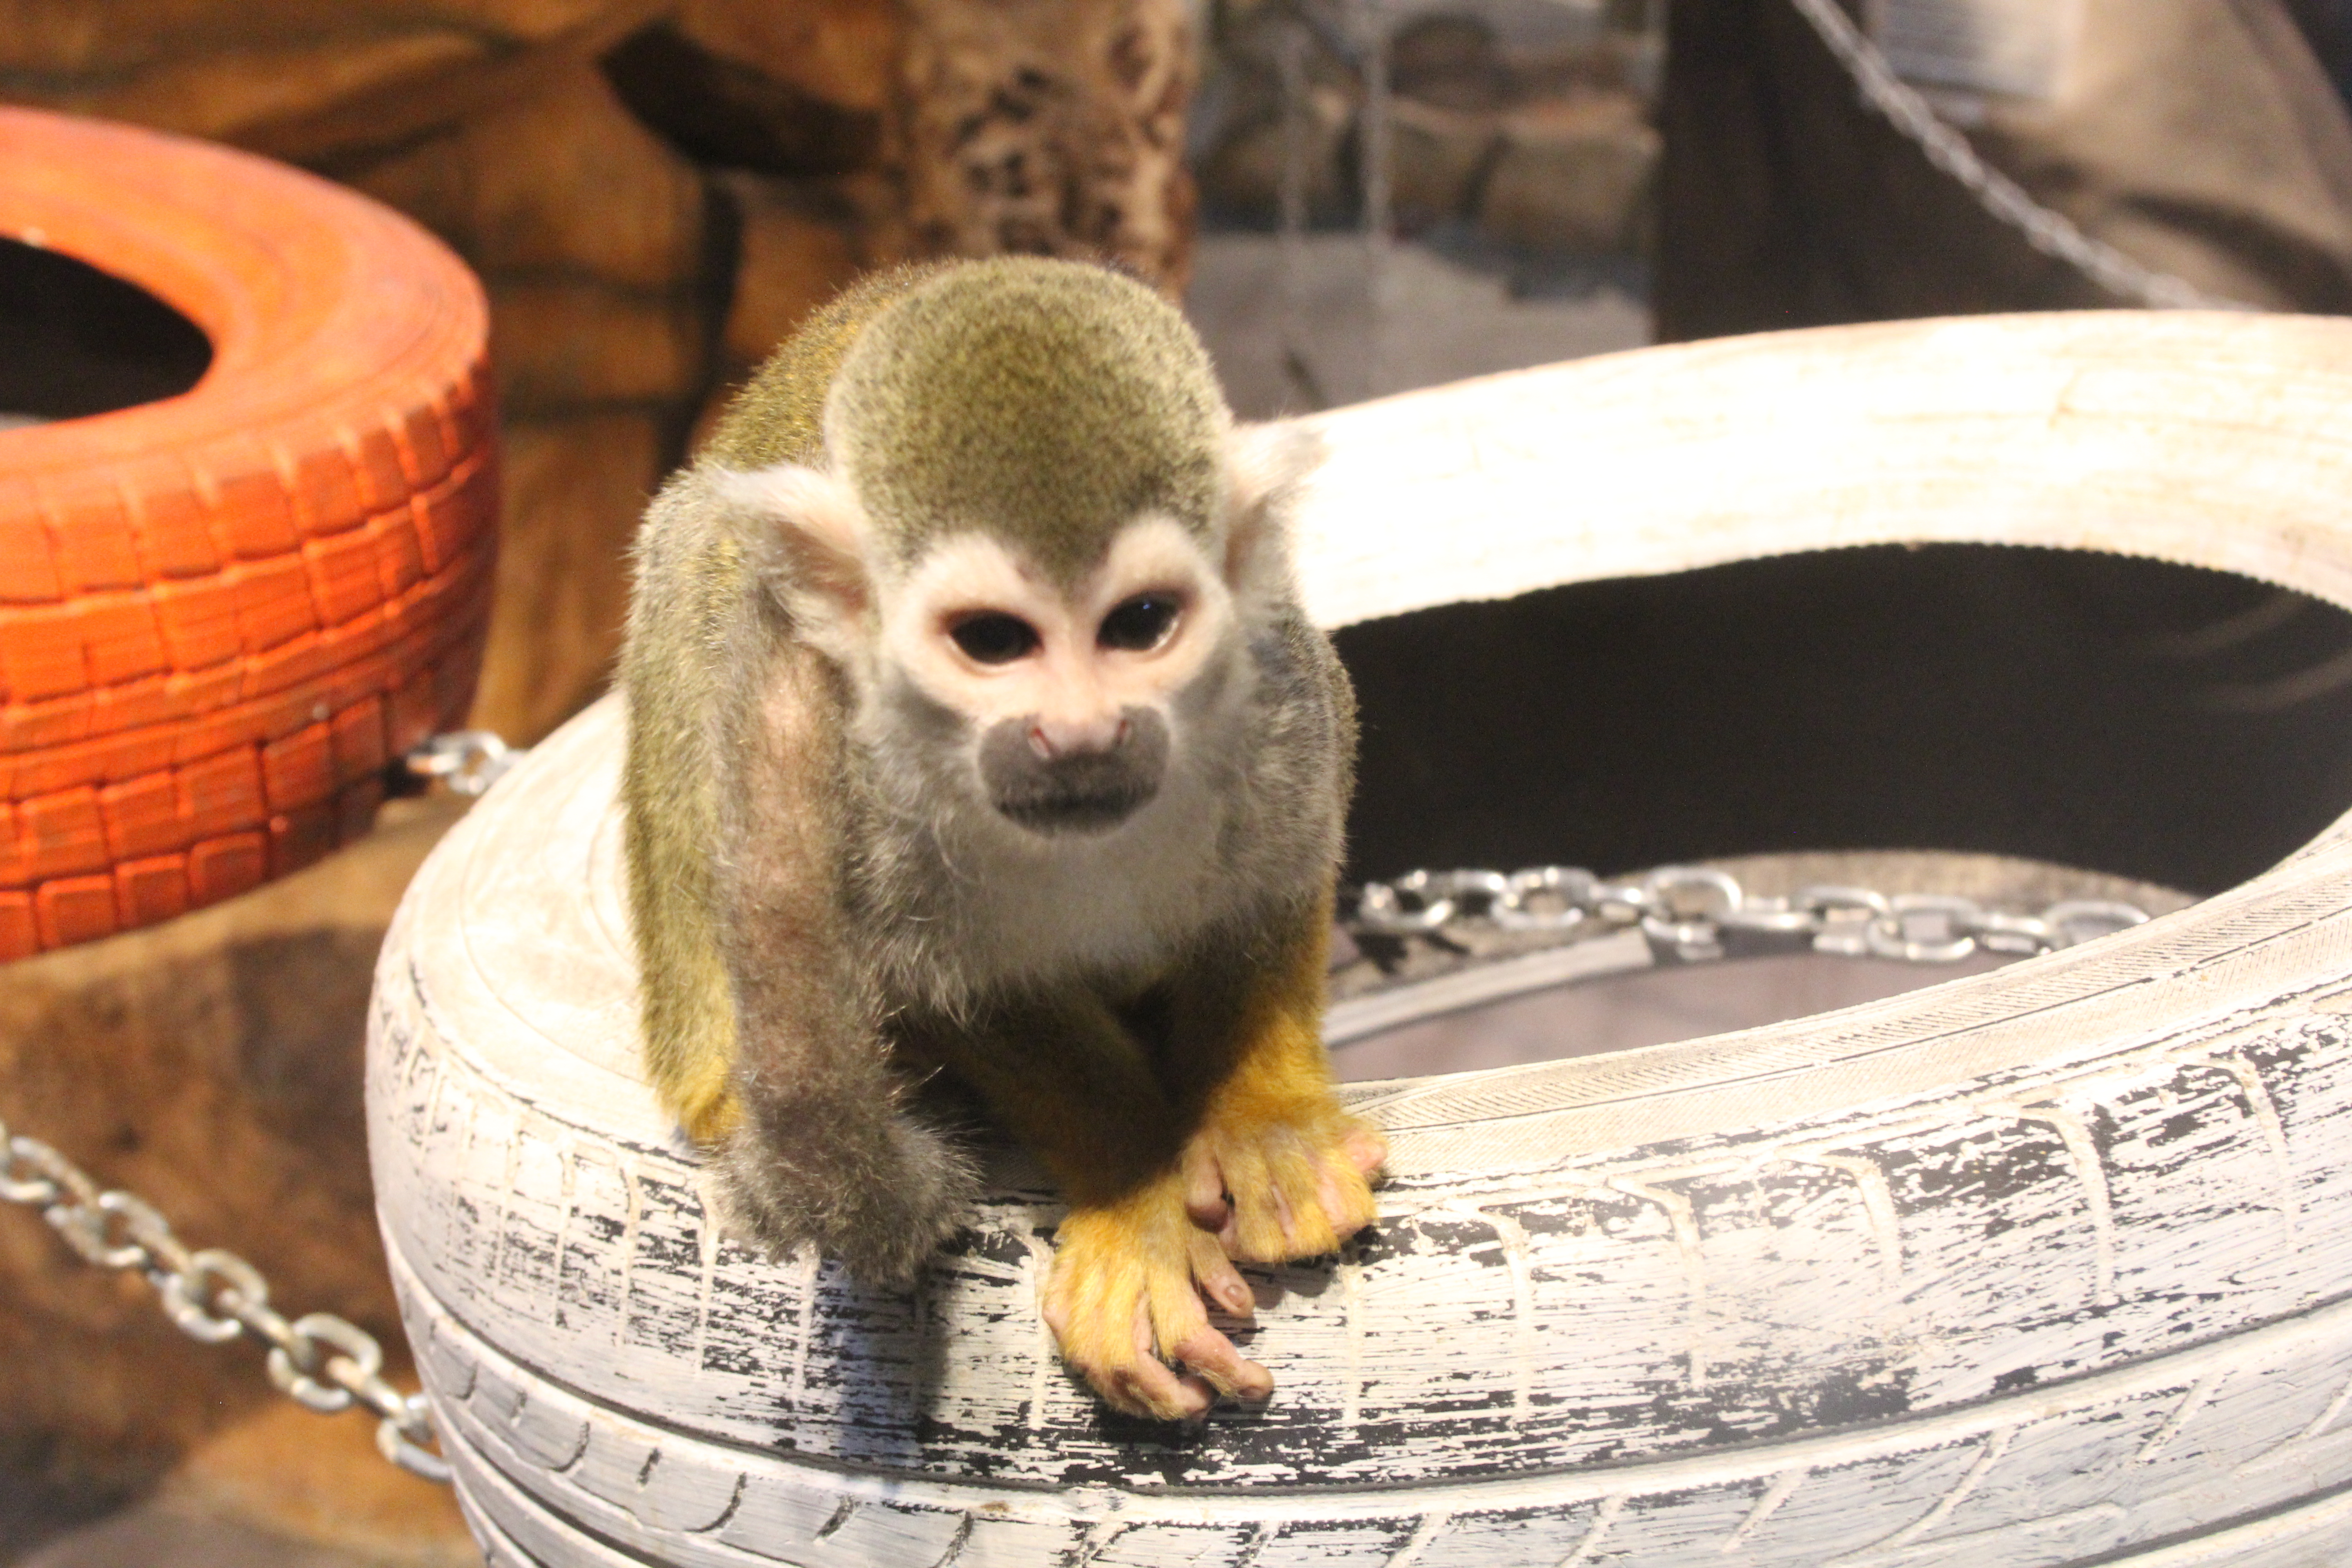
tourism, adventure, Beautiful Places, Pretty Places, environment, Interesting Places, harbin, museums, architecture, art, nature, museum, history, ancient history, china, russian, animals, exotic animals, tigers, zoo, zoo park, Pretty Parks, lions, wild animals, captive animals, sheep, monkey, cow, goat, mammal, vertebrate, new world monkey, primate, Titi, snout, old world monkey, marmoset, wildlife